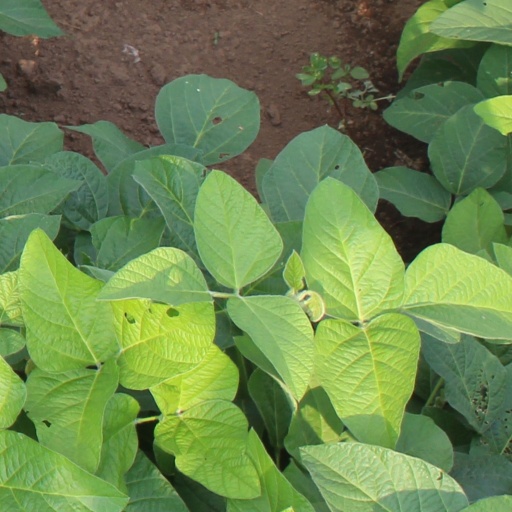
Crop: soybean